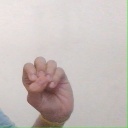
अक्षर: उ